German Shepherd

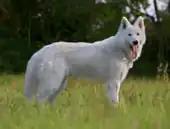
White Swiss Shepherd Dog

The White Shepherd is a variety of the German Shepherd bred in the United States. White-coated German Shepherds were once banned from registration in their native Germany, but in the United States and Canada the coloration gained a following and a breed club was formed specifically for white German Shepherds, calling their variety the White Shepherd. The variety is recognised as a separate breed by the United Kennel Club.